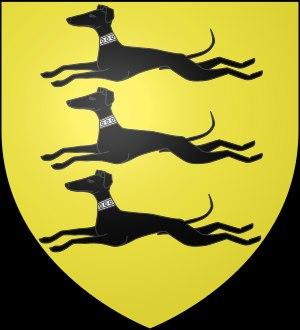
Le château du Pin, situé à Fabras, a été construit au XIIᵉ siècle par les Chanaleilles, puis fut fortement remanié au XVIᵉ siècle. L'endroit acquit alors une double fonction : militaire, avec l'ajout de tours de défense ; mais également agricole avec les cultures du domaine. Le château du Pin est typique des maisons fortes de la Cévenne ardéchoise.